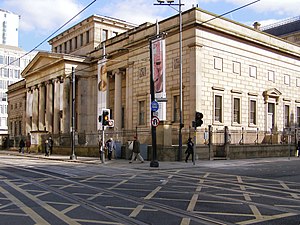
Manchester / Kultur / Museer
Manchester Art Gallery.
Manchester er en storby og metropolitan borough i Greater Manchester, England, med en befolkning på 545.500. Det ligger i Storbritanniens næstmest befolkede byområde, med et befolkningstal på omkring 2,8 mio. Manchester går ud til Cheshire Plain mod syd, Penninerne mod nord og øst og en bue af byer mod vest, som til sammen danner en konurbation. Det kommunale selvstyre er Manchester City Council.